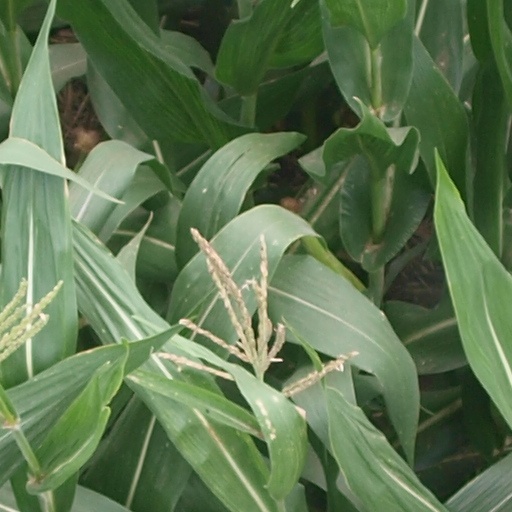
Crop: maize; corn